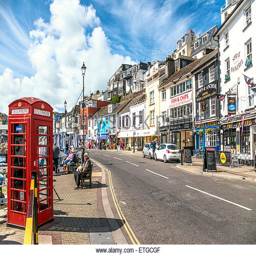
view over the harbour at the coast